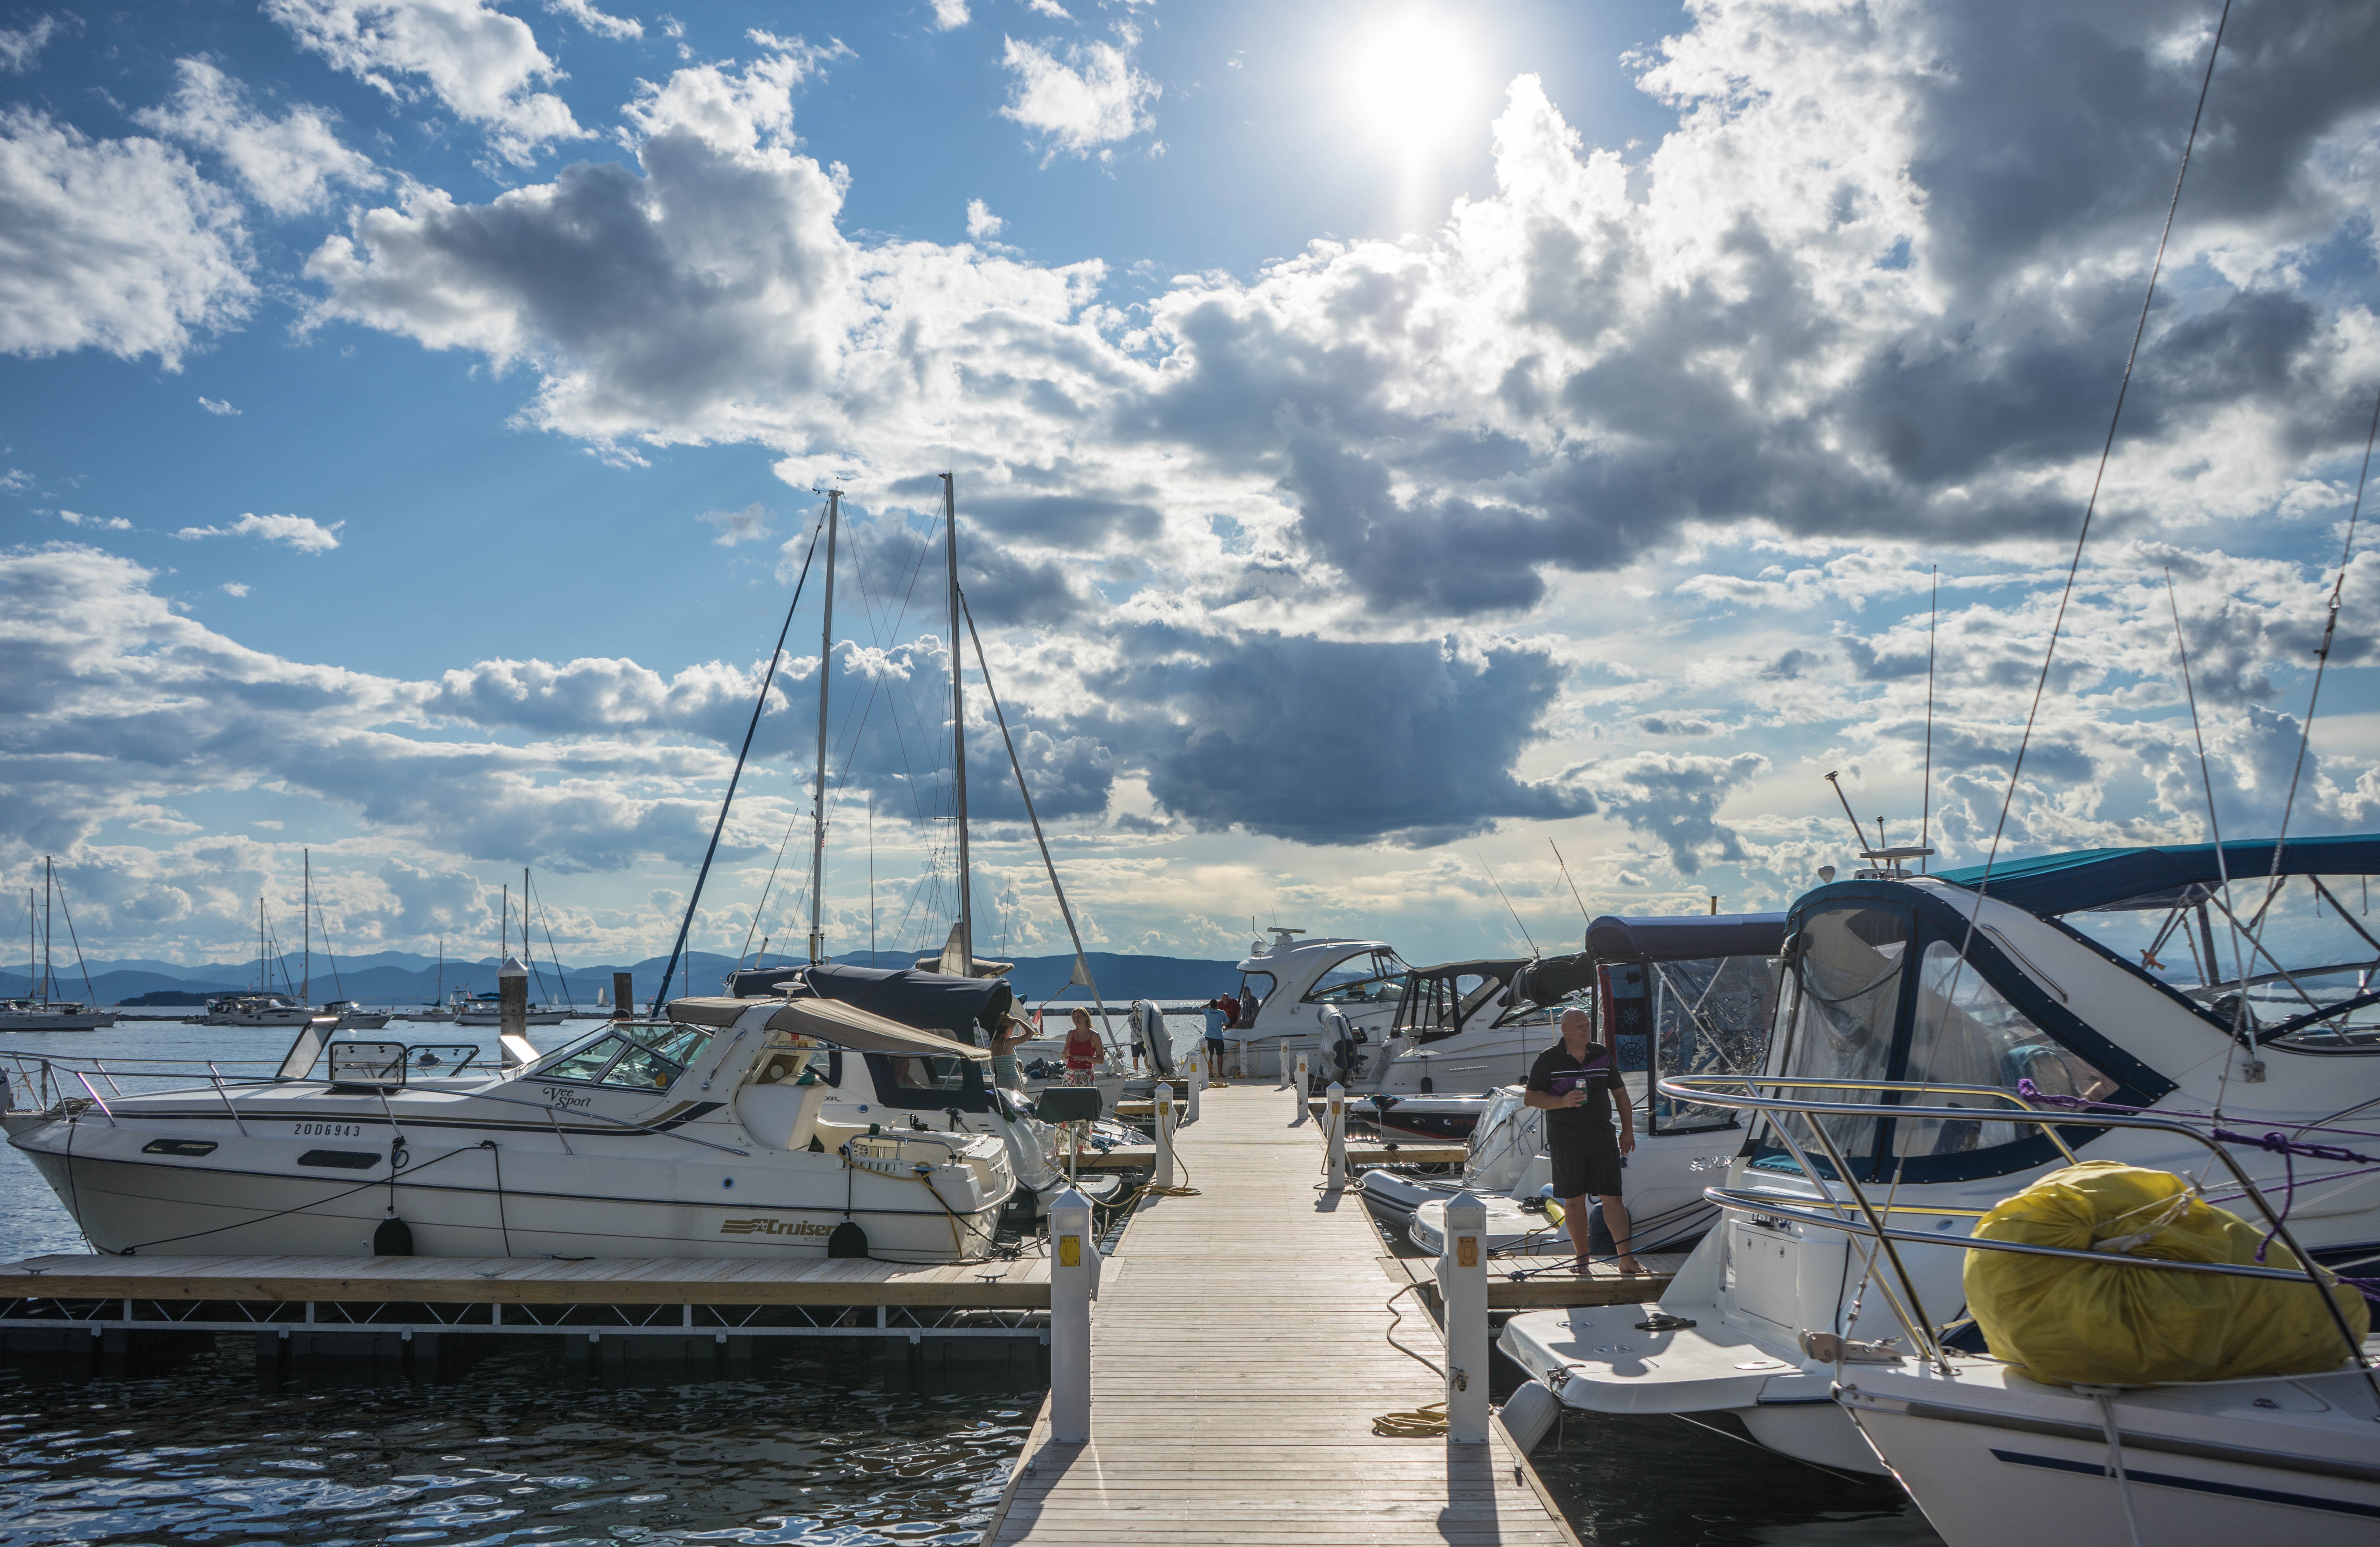
landscape, sea, coast, water, nature, outdoor, dock, sky, boat, shore, view, summer, travel, vehicle, scenic, mast, sailing, yacht, peaceful, bay, harbor, marina, port, tourism, sailboat, clouds, boating, sail, watercraft, vermont, burlington, passenger ship, lake champlain